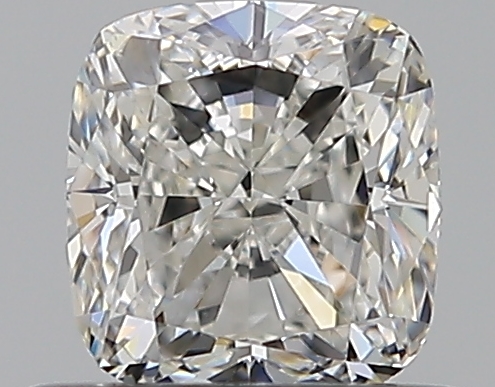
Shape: cushion
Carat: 0.59
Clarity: VS2
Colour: G
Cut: EX
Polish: EX
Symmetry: VG
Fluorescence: F
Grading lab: GIA
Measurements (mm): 4.81 x 4.49 x 3.12